Dillinger (1945 film)

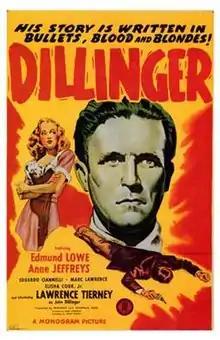
Theatrical release poster

Dillinger is a 1945 gangster film telling the story of John Dillinger.